Wo Gott der Herr nicht bei uns hält, BWV 178

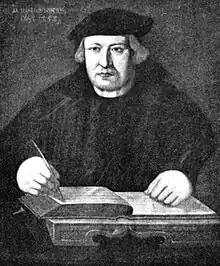
Justus Jonas, the author of the hymn on which the cantata is based

(If God the Lord does not remain on our side), 178, is a church cantata by Johann Sebastian Bach. He composed it in Leipzig for the eighth Sunday after Trinity and first performed it on 30 July 1724.